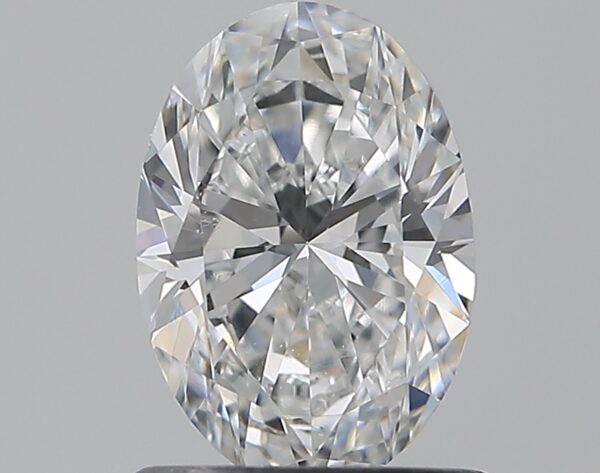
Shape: oval
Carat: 0.9
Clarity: VS1
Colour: E
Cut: EX
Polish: EX
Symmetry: VG
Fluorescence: F
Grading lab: GIA
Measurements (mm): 7.73 x 5.32 x 3.37